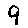
Label: 9